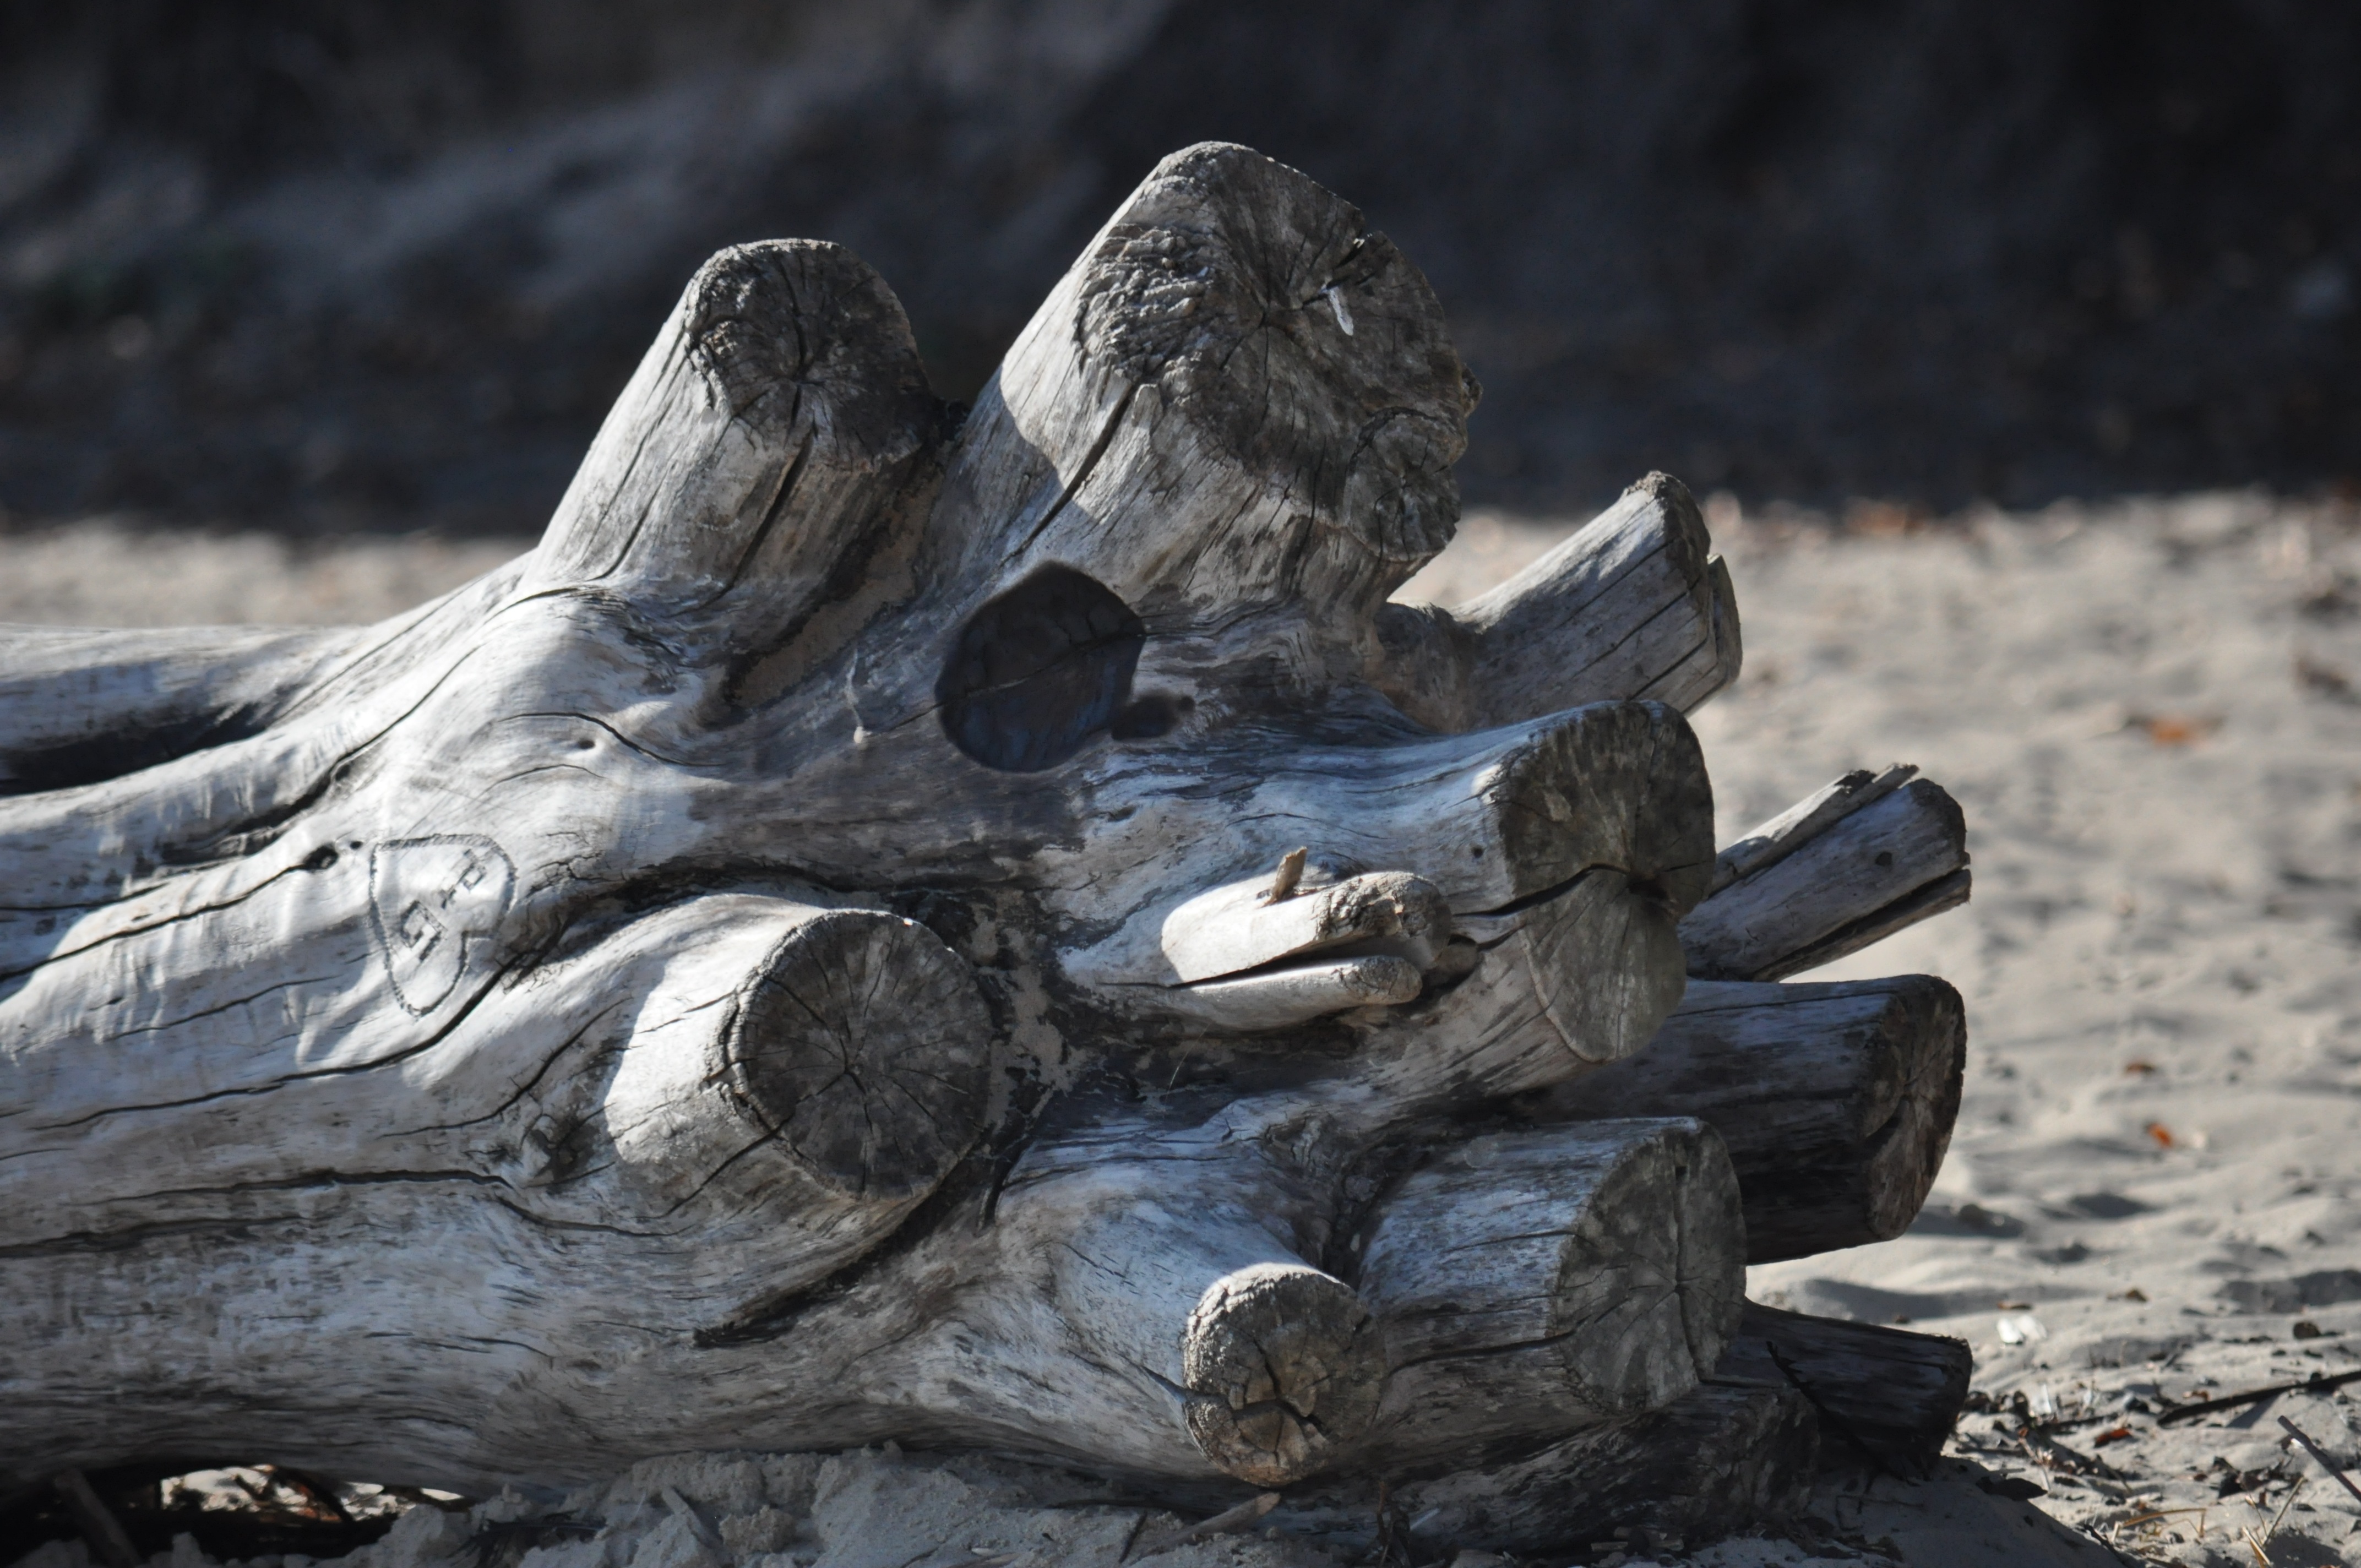
beach, tree, rock, wood, monument, statue, material, root, sculpture, art, carving, the coast, the baltic sea